2020 24 Hours of Le Mans

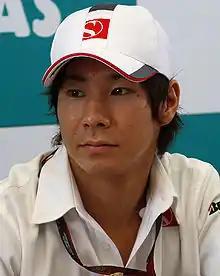
Kamui Kobayashi set the fastest lap of the Hyperpole session to take pole position in the No. 7 Toyota TS050 Hybrid.

All five entries in the LMP1 class progressed to the Hyperpole portion of qualifying with the fastest lap being a 3-minute, 17.089-second time by Kobayashi in the No. 7 Toyota early in the session. The No. 95 and No. 97 Aston Martin Racing Vantage's of Sørensen and Lynn, along with car No. 51 and No. 71 AF Corse Ferrari's of Davide Rigon and Pier Guidi and the Porsche 911 RSR-19 cars 91 and 92 of Bruni and Christensen progressed to Hyperpole in LMGTE Pro. LMGTE Am saw Gunn's No. 98 Aston Martin Vantage and the 90 TF Sport Vantage of Charlie Eastwood along with Gulf Racing's Ben Barker, the No. 61 Luzich Racing Ferrari of Ledogar, Dempsey-Proton Porsche with car 77 driven by Campbell and the Team Project 1 Porsche with car No. 56 used by Cairoli going through to Hyperpole. In LMP2, the Racing Team Nederland entry of De Vries along with entries from Stevens of the Jackie Chan team, the No. 22 and 32 United Autosports vehicle of Di Resta and Alex Brundle, Vergne's G-Drive No. 26 car and Yamashita's High Class Racing No. 39 car all qualified for the Hyperpole session.